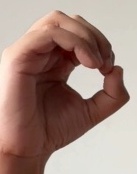
ASL sign: O